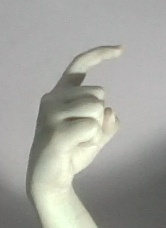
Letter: ra